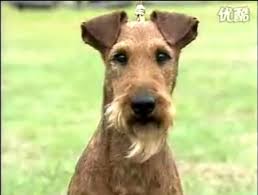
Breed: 207-n000036-Irish_terrier